Tieji Road station

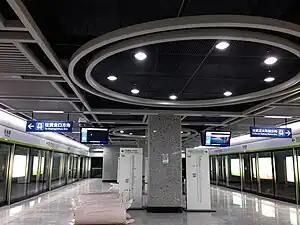

Tieji Road Station, is a station of Line 4 of Wuhan Metro. It entered revenue service on December 28, 2013. It is located in Hongshan District.